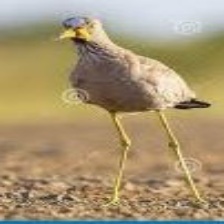
Species: WATTLED LAPWING
Scientific name: VANELLUS INDICUS